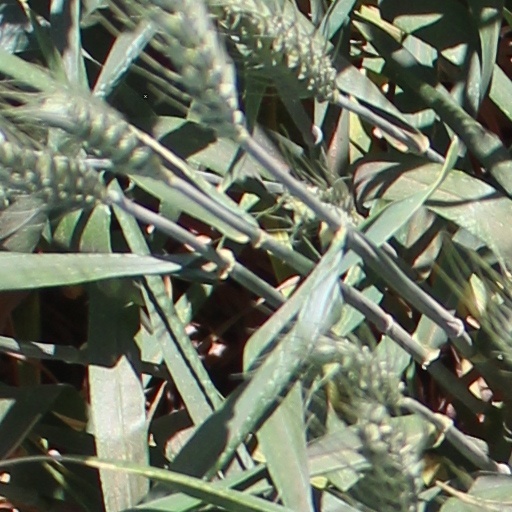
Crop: wheat